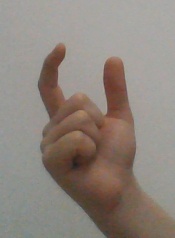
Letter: nun